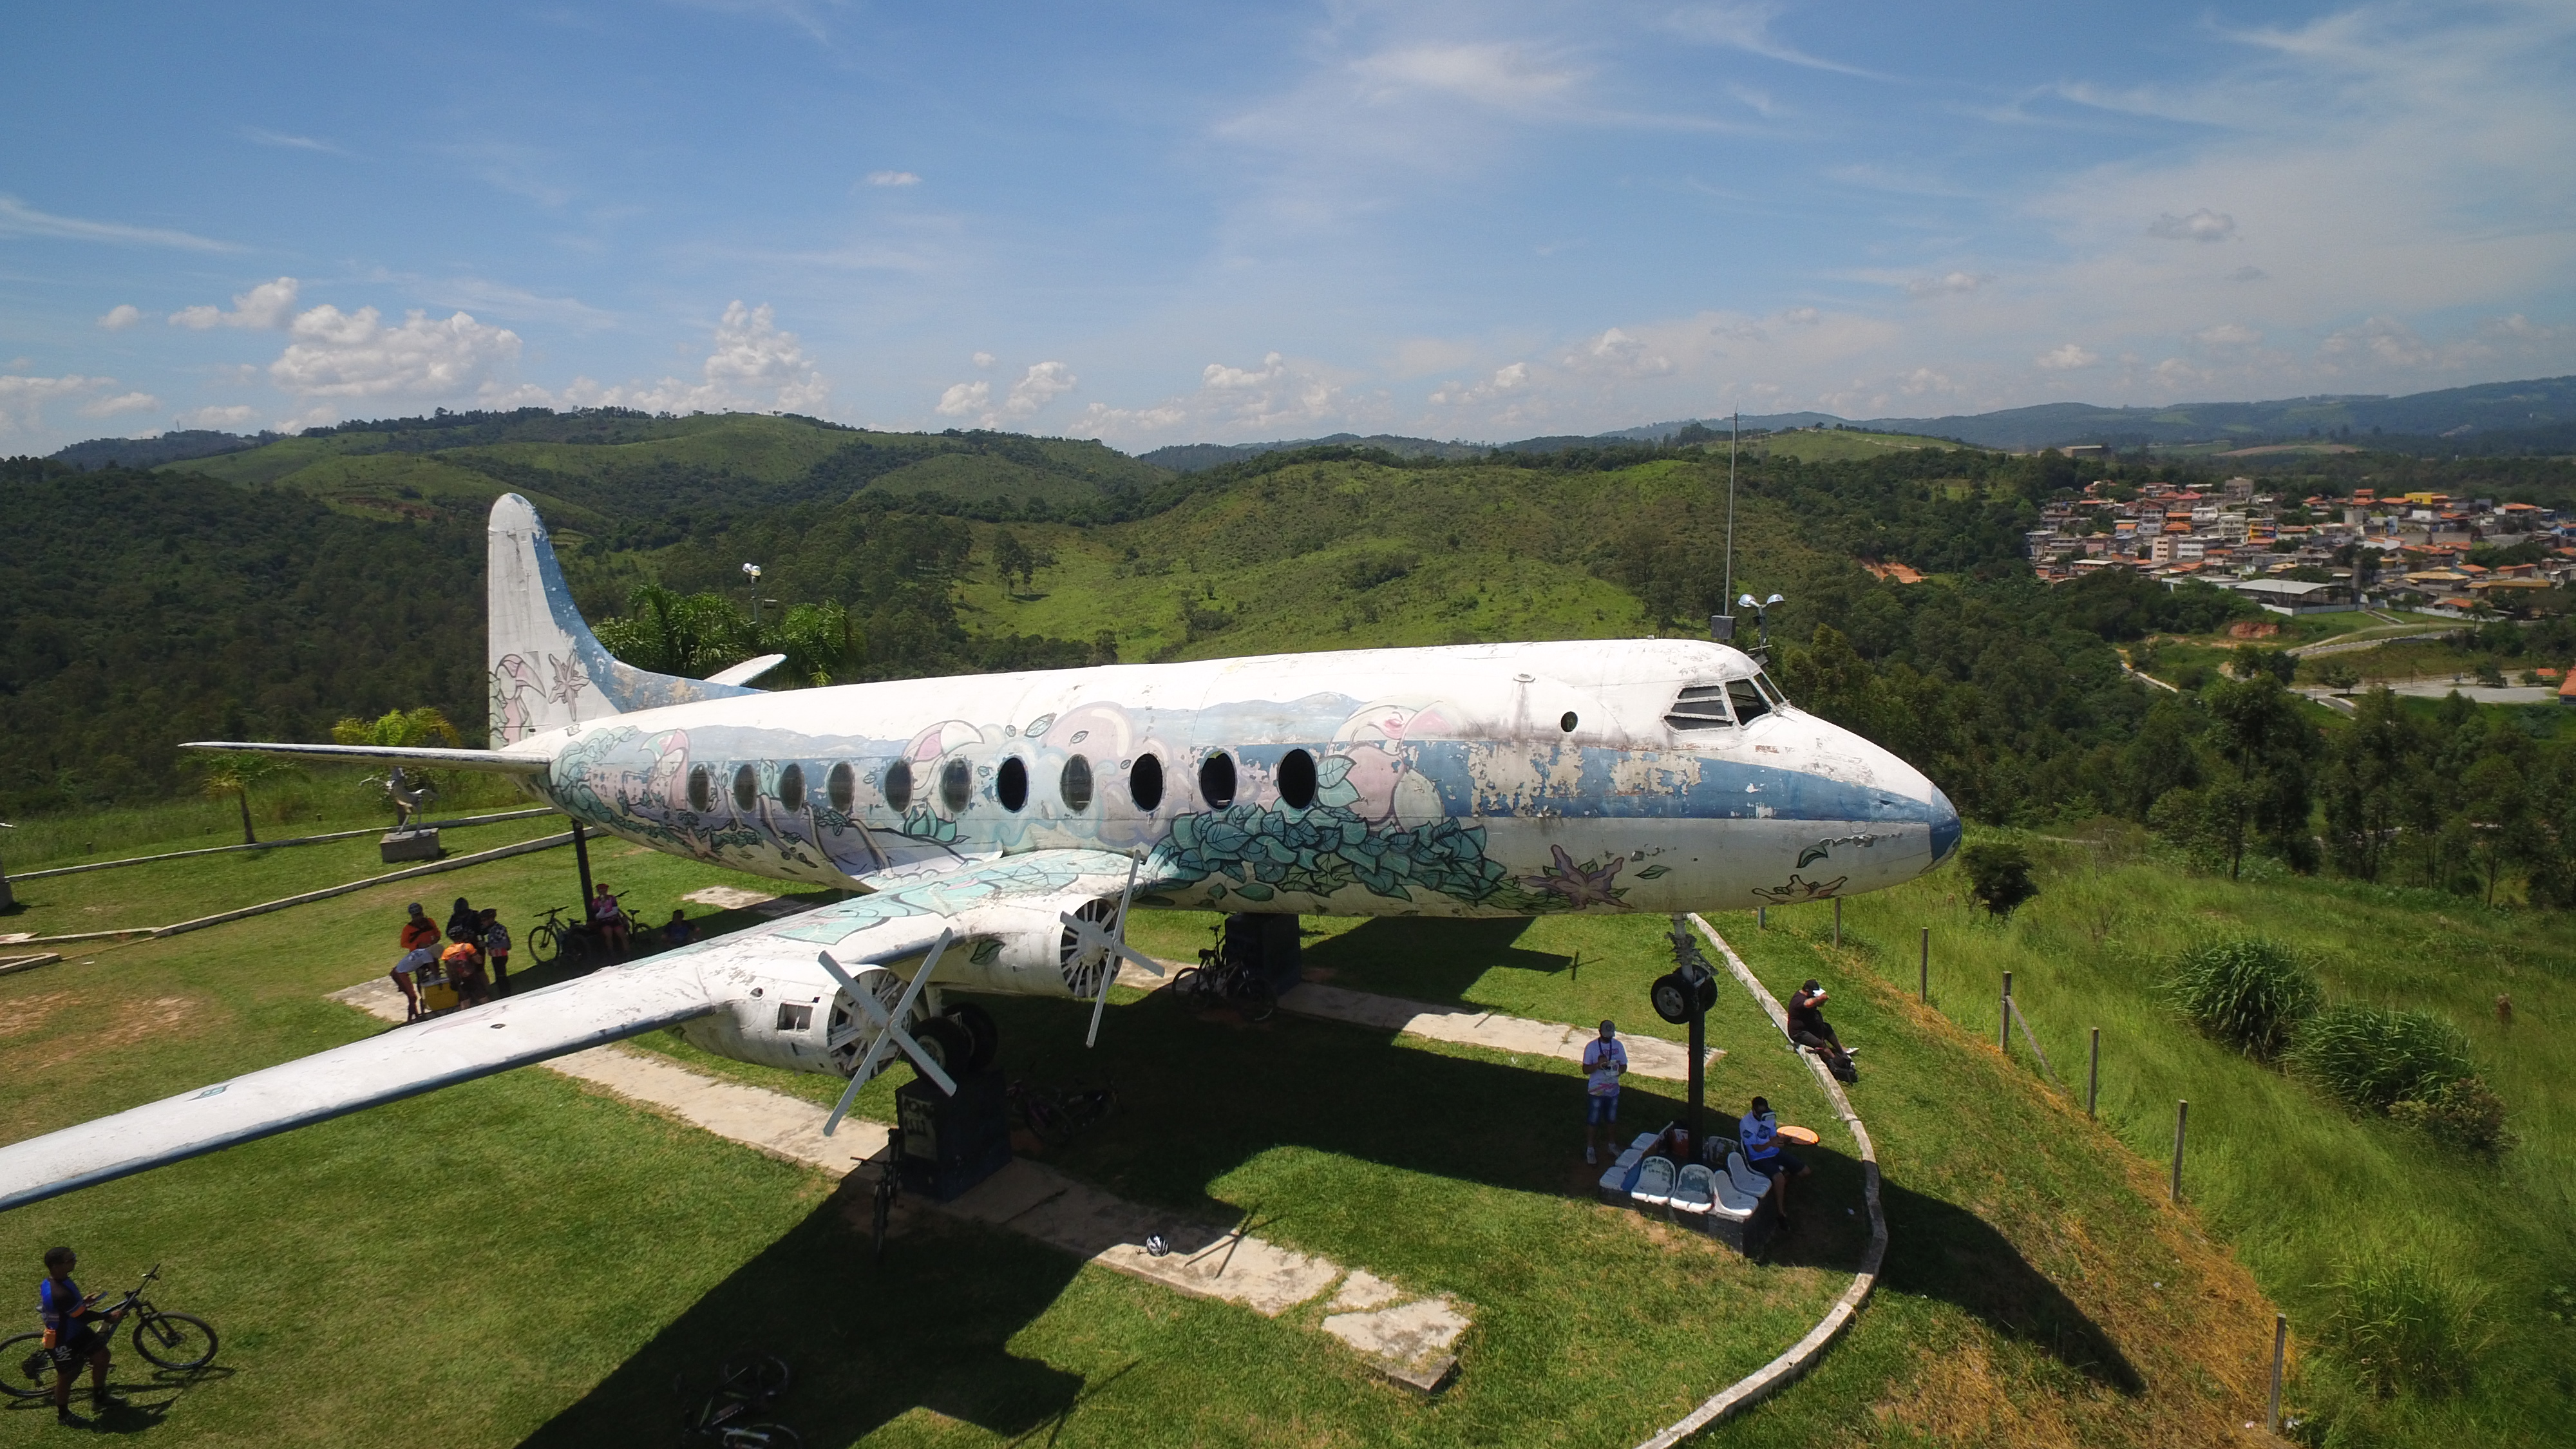
Aviao, Santos Dumont, Aracariguama, sky, cloud, aircraft, plant, airplane, vehicle, aerospace manufacturer, air travel, aircraft engine, flap, aviation, airliner, propeller driven aircraft, jet aircraft, landscape, tree, narrow body aircraft, airline, wing, service, aerospace engineering, tire, flight, general aviation, monoplane, mountain, wheel, windshield, airport, hill, mountain range, douglas aircraft company, grass